1921 (2021 film)

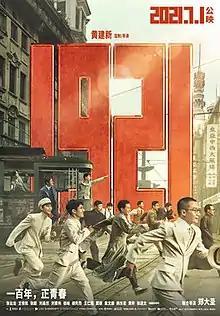

1921 is a 2021 Chinese historical film directed by Huang Jianxin and Zheng Dasheng and starring Huang Xuan, Ni Ni, Wang Renjun and Liu Haoran. The film premiered in China on 1 July 2021, to commemorate the centennial year anniversary of the Chinese Communist Party.